Cesante (film)

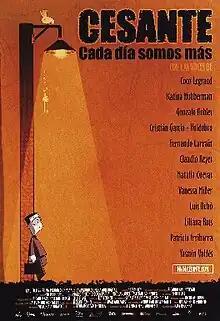
Theatrical release poster

Cesante (also known as Cesante: Cada día somos más) is a 2003 Chilean adult animated comedy film directed by Ricardo Amunátegui and written by Marco Antonio de la Parra, Nicolás López and Esteban Schneider. The voice of the protagonist was interpreted by Coco Legrand. The film was considered to represent Chile in the Best Foreign Film category at the 76th Academy Awards, but it was not selected.